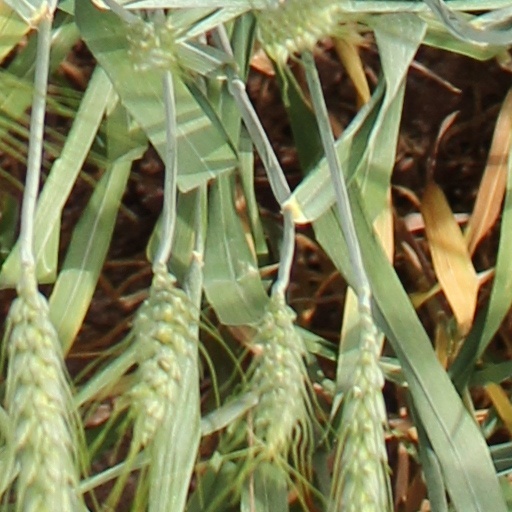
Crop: wheat